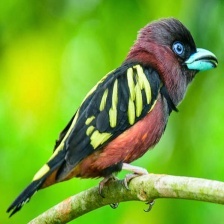
Species: BANDED BROADBILL
Scientific name: EURYLAIMUS JAVANICUS